St. Theresa's Church, Denmark

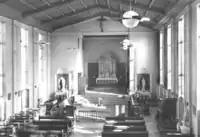
The interior of St. Theresa's Church

The plans for the construction of a church were revived when the Sisters celebrated the 25-year anniversary of their arrival in Denmark on 12 October 1933. It was announced that it would be dedicated to Thérèse of Lisieux as the first church in Scandinavia. The architect Alf Cock-Clausen was charged with the design of the new building. Construction began on 3 January 1935 and the foundation stone was set by Bishop Josef Brems on 9 March. The church was dedicated on 14 December 1935.